Selsey Abbey

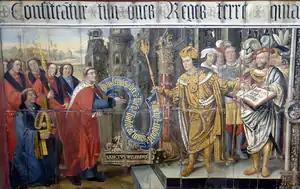
16th century Lambert Barnard picture of Cædwalla granting lands to Wilfrid

The local monarch, Æðelwealh gave Wilfrid a royal vill and 87 hides to build a monastery at Selsey. Bede says that one of Wilfrid's first acts was to free 250 slaves, who came with the estate, and baptise them. Wilfrid then went on to perform the "deeds of Bishop" in the area.